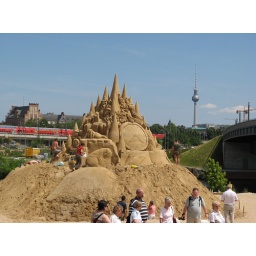
This has to be to architecture what synchronised swimming is to the 200m freestyle finals (check out the other tower in the background)